The Unwelcome Guest

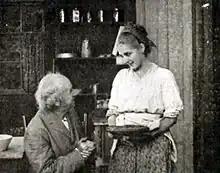

The Unwelcome Guest is a 1913 American silent drama film directed by D. W. Griffith.